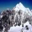
Label: mountain